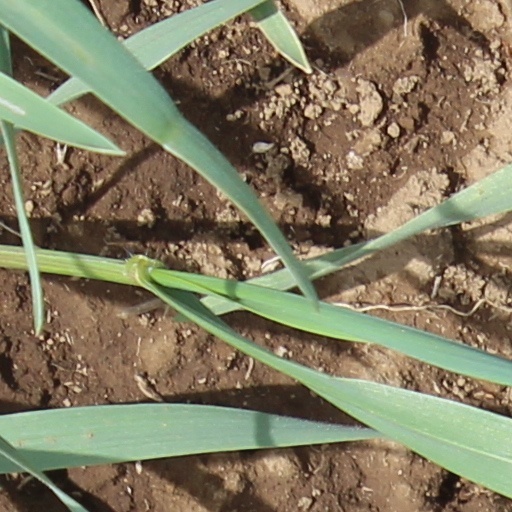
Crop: wheat